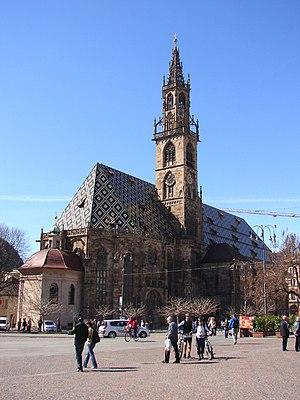
La cathédrale de Bolzano, dédiée à sainte Marie de l’Assomption, est l'église la plus importante de la ville de Bolzano dans le nord de l'Italie ; elle est co-cathédrale du diocèse de Bolzano-Bressanone. Elle est appelée localement Cattedrale di Santa Maria Assunta ou Dom Maria Himmelfahrt ; en allemand on l’appelle aussi Dom Maria Himmelfahrt, Bozner Dom ou encore Propsteipfarrkirche Bozen.
La liste suivante recense les cathédrales en Italie.